Luo Yixiu

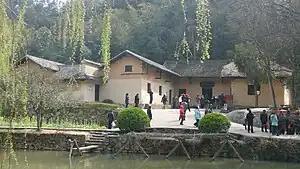
Mao's Shaoshanchong home in 2010; Luo lived here after the wedding.

According to what he told Snow, Mao refused to live with his wife, and claimed that they had never consummated their marriage. Soon after the wedding, he ran away from home to live with an unemployed student in Shaoshan. There he spent much of his time reading, particularly historical works like Sima Qian's "Records of the Grand Historian" and Ban Gu's "History of the Former Han Dynasty," and political tracts like Feng Guifen's "Personal Protests from the Study of Jiao Bin".